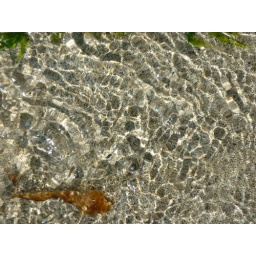
Rippling light in the sand under a pool of sea water on Lamorna beach in Cornwall